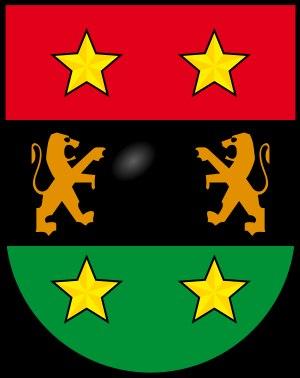
Le patronyme Quartenoud, dont l'origine remonte au XIVᵉ siècle à Treyvaux, en Suisse, est peut-être issu de la famille Quarta du Val d'Aoste.